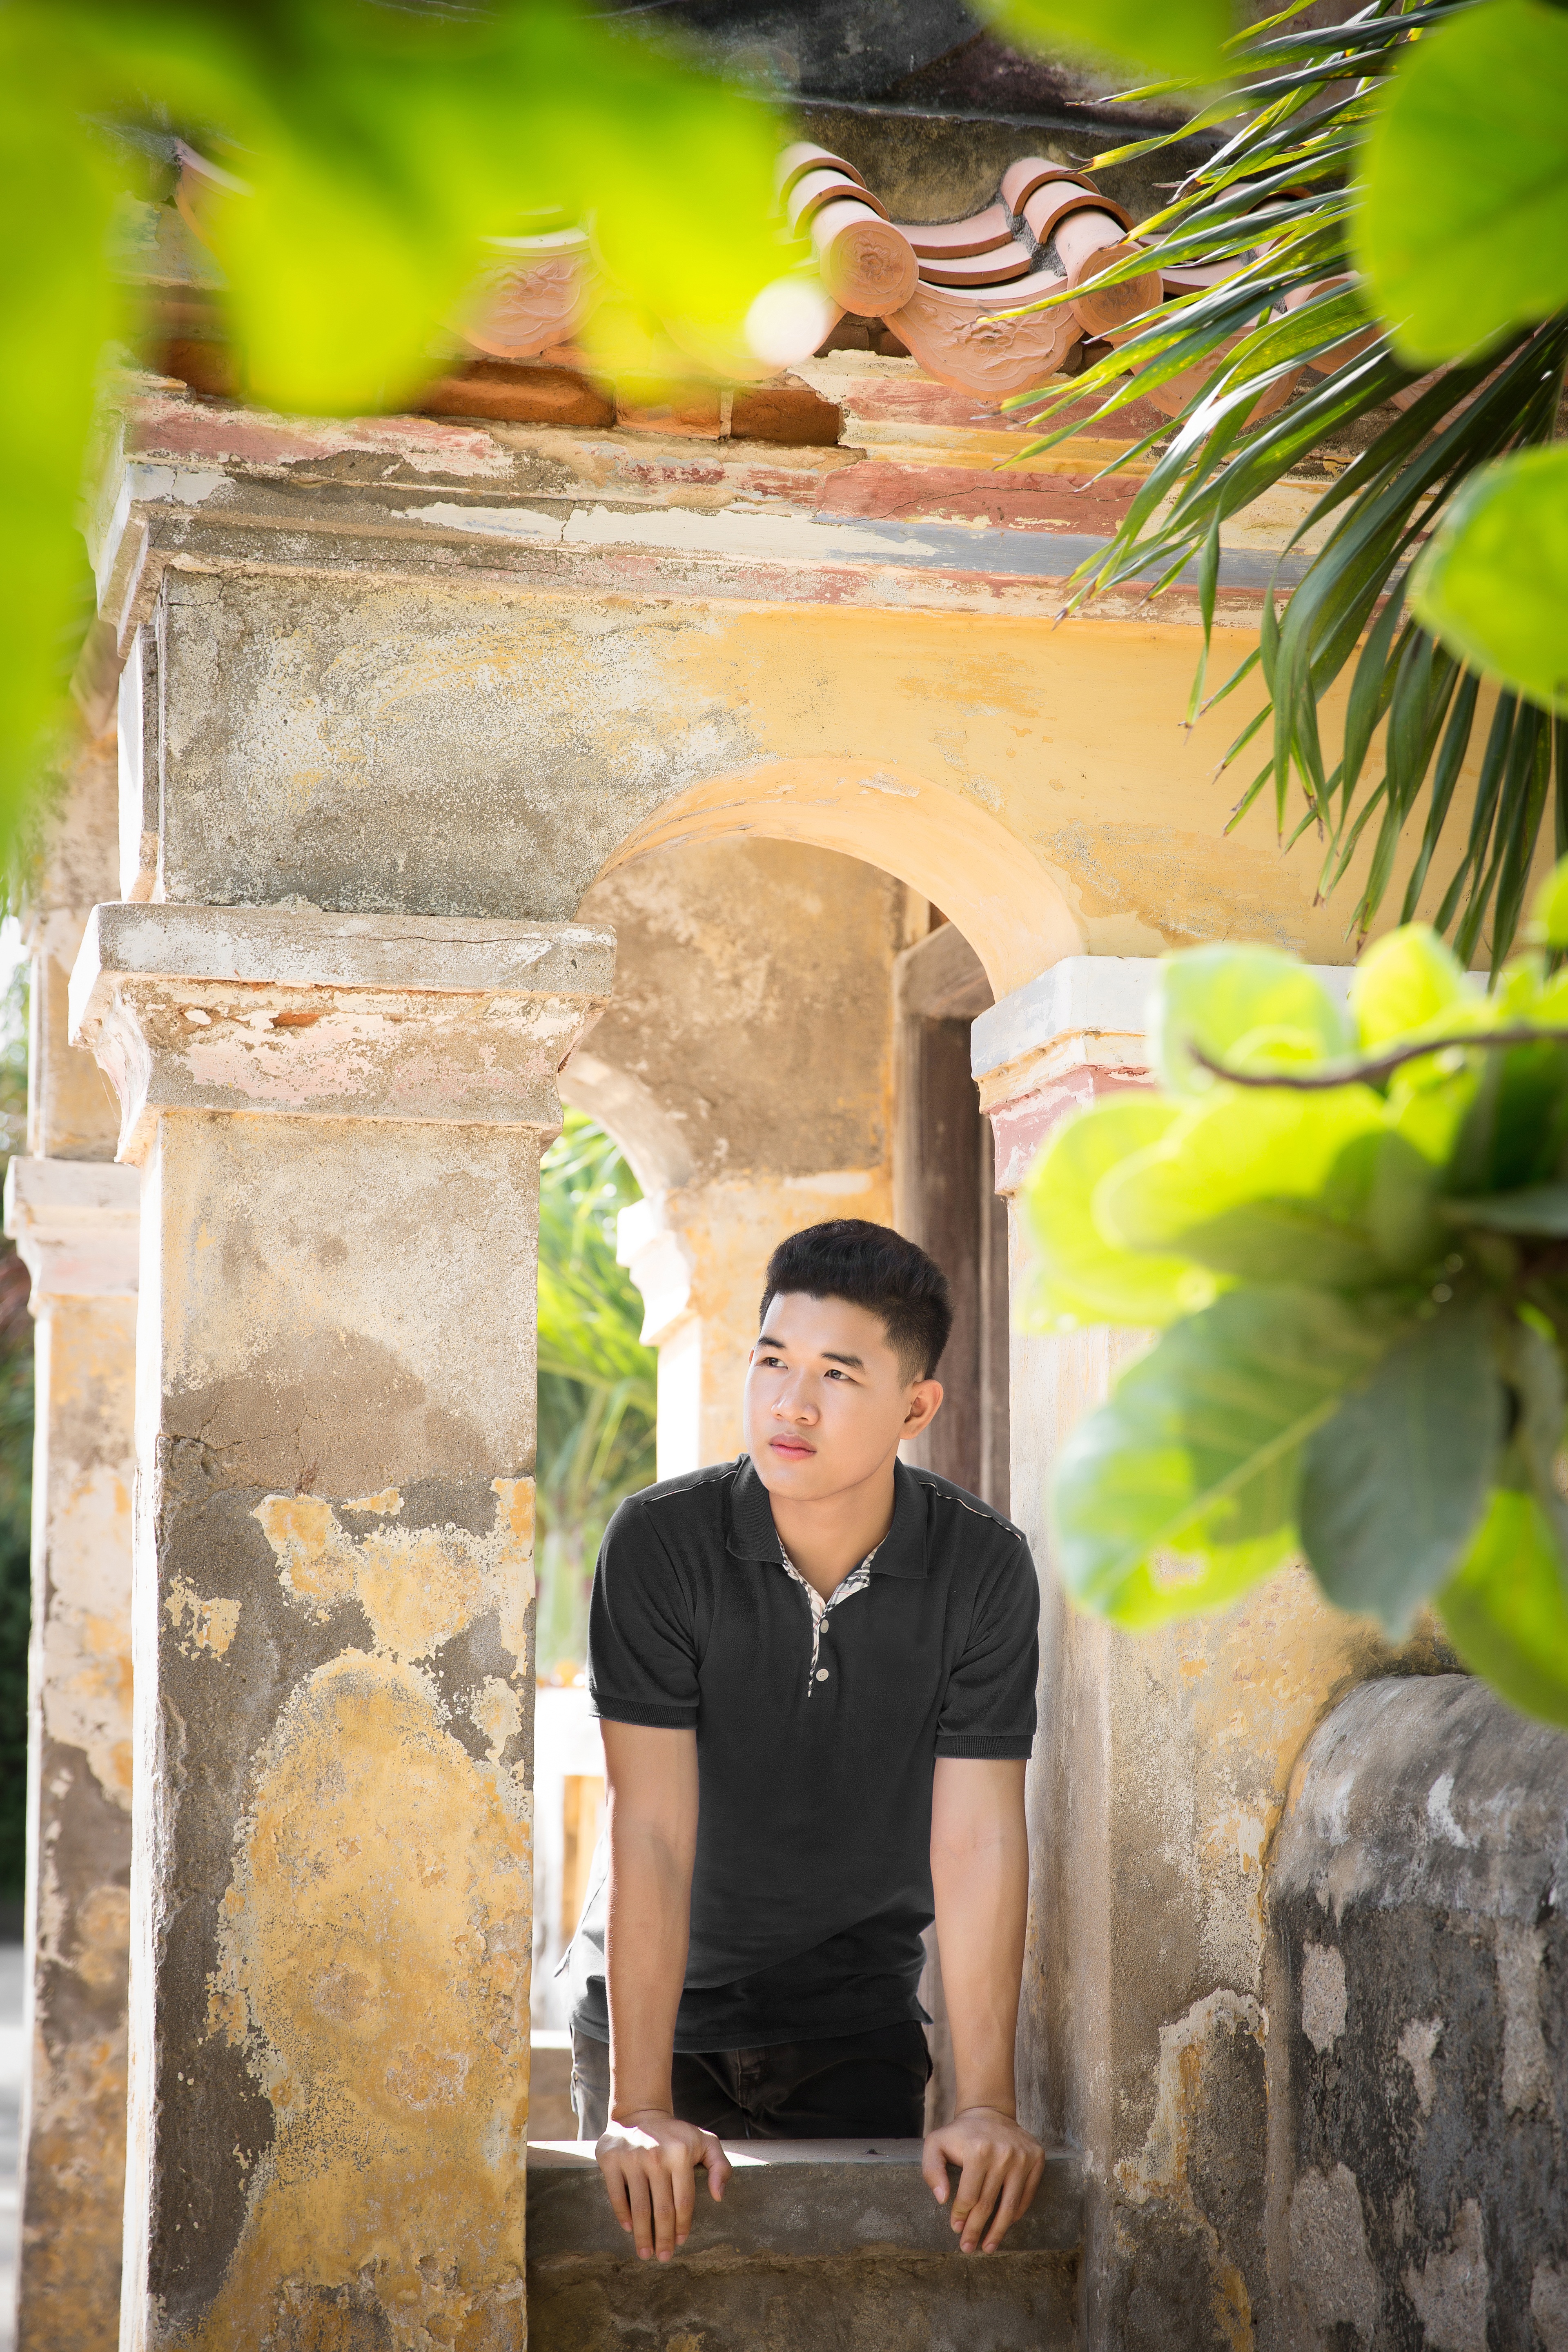
man, window, young, yellow, ceremony, left, temple, photograph, nice